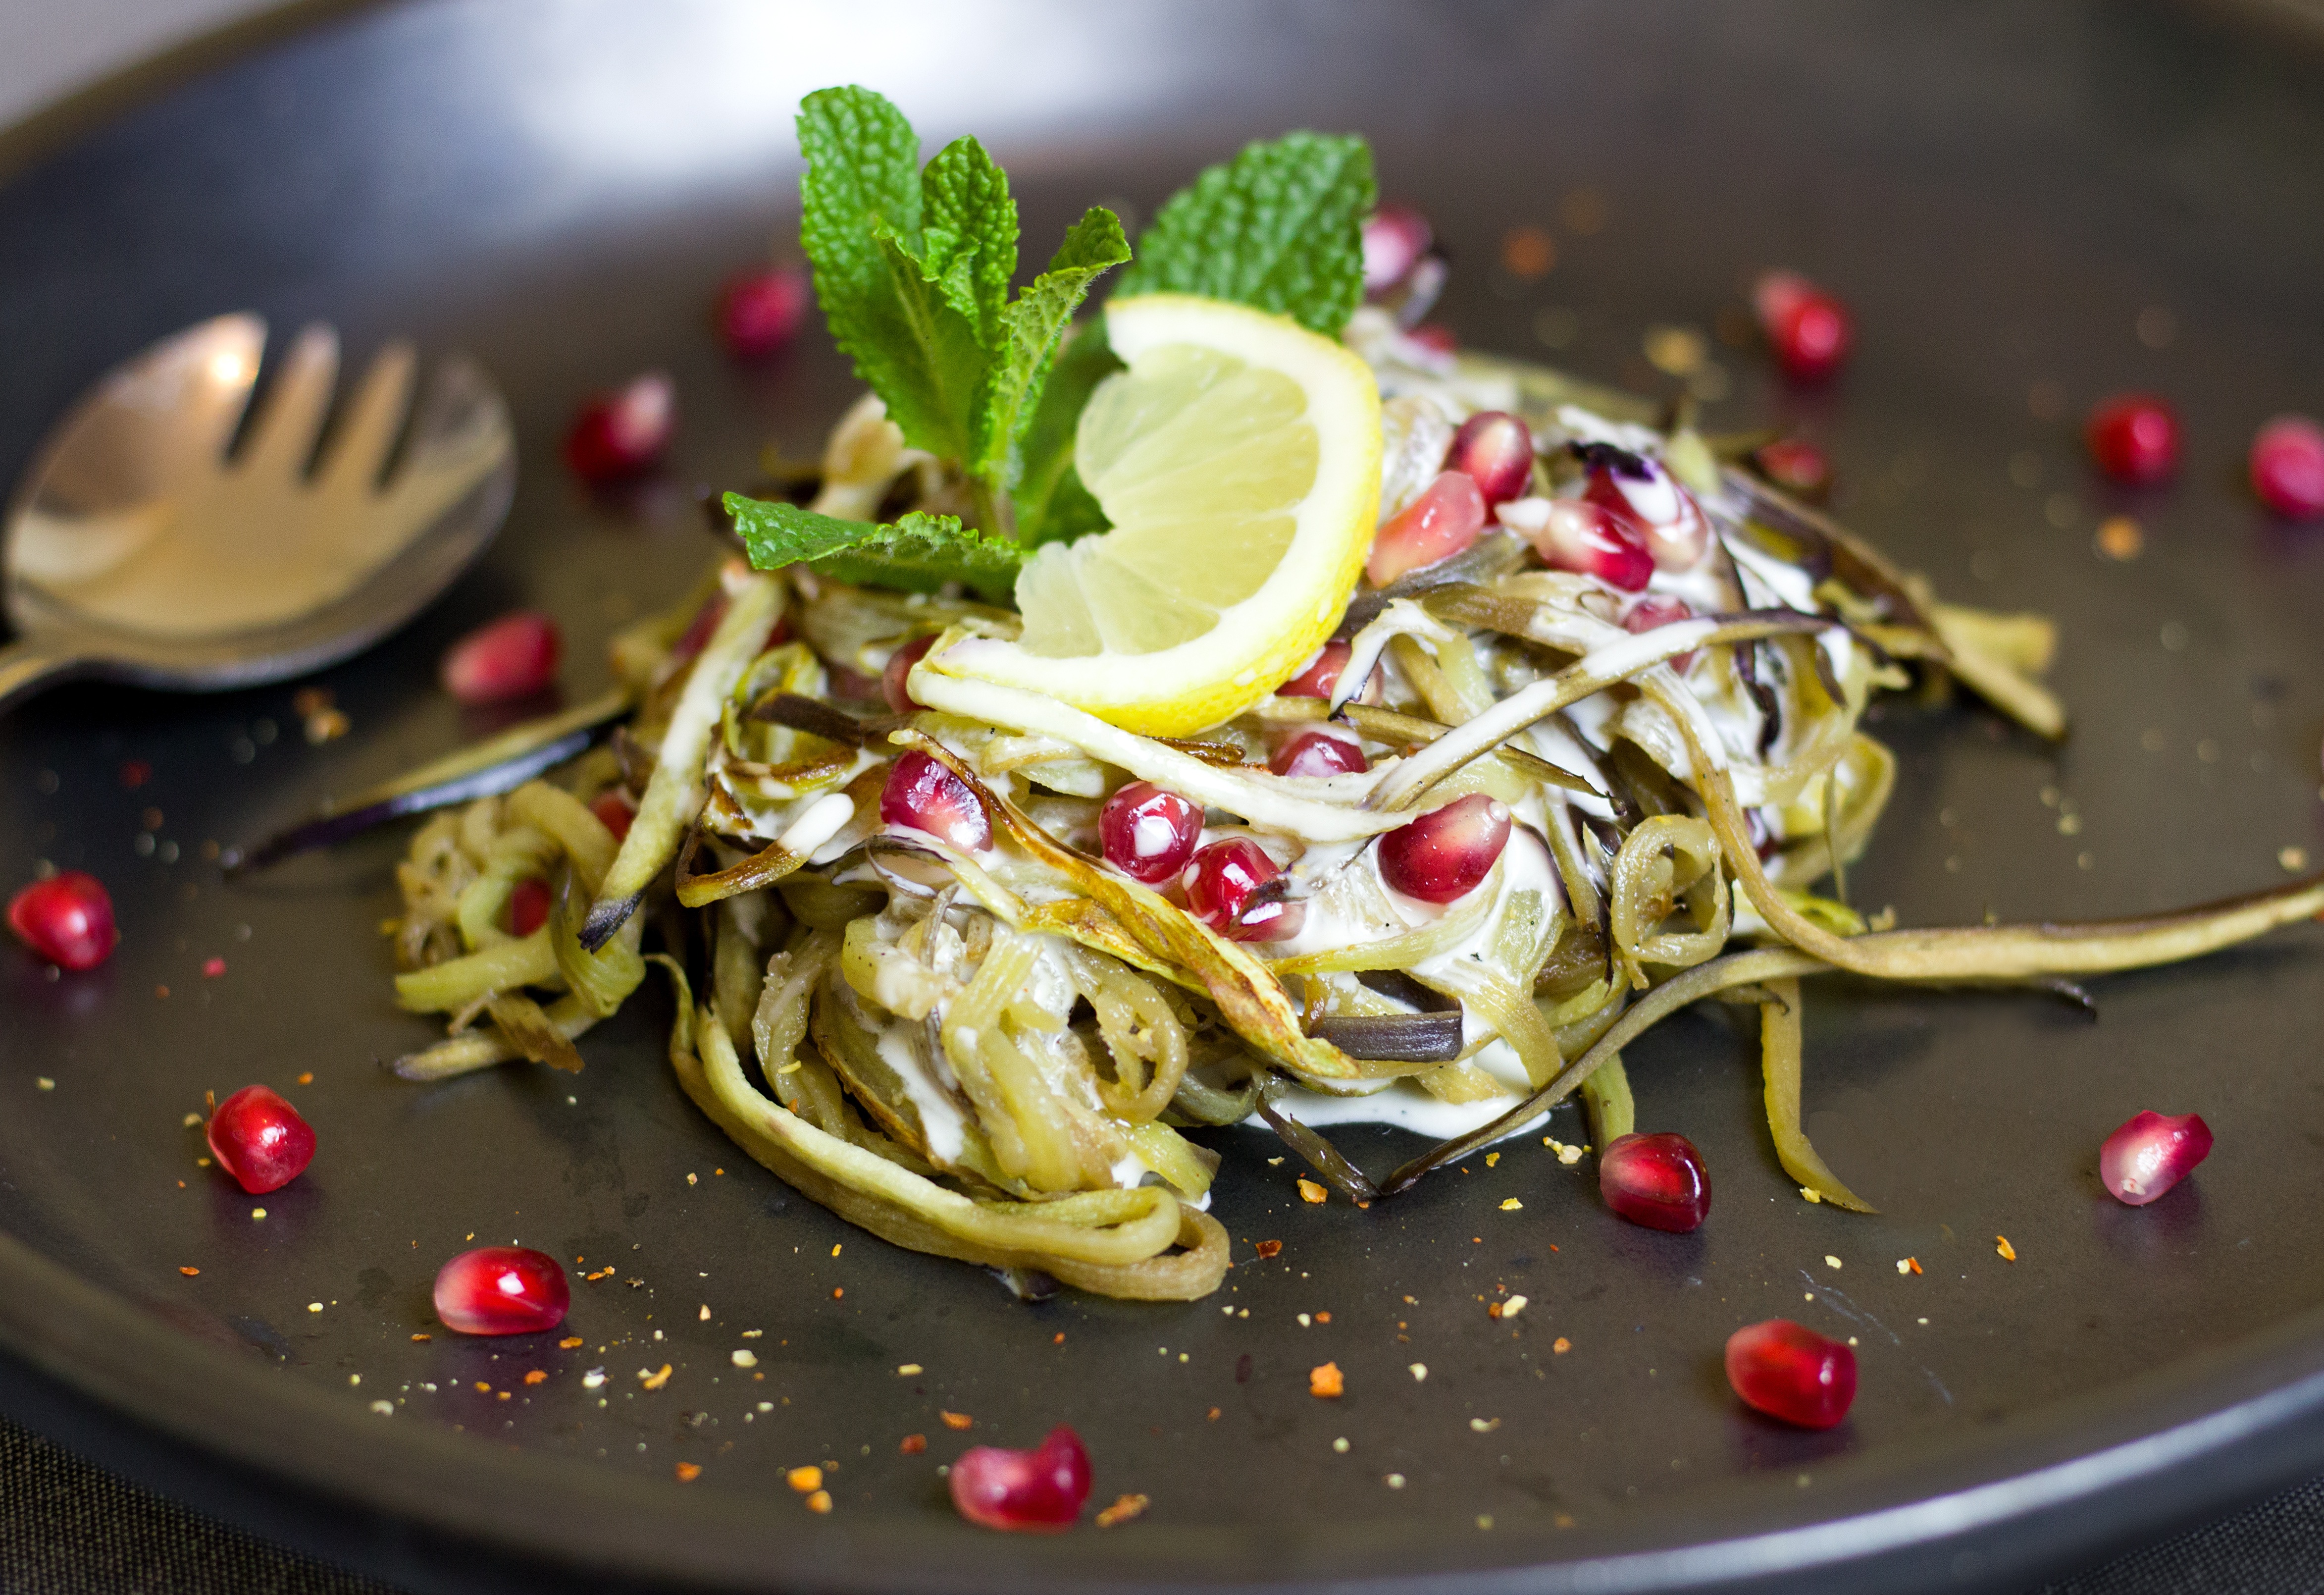
summer, dish, food, salad, produce, vegetable, color, plate, healthy, snack, eat, cuisine, delicious, mint, lemon, cook, pomegranate, cut, nutrition, vegetables, vegan, vegetarian, spaghetti, vitamins, frisch, enjoy, meatless, eggplant, appetizing, melanzana